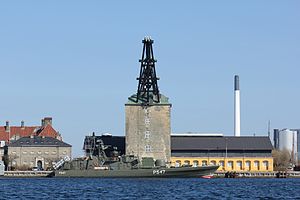
Marinestation København / Bygninger og anlæg m.m. på Holmen / Bygninger og anlæg på Nyholm / Mastekranen
Museumsskibet P547 Sehested under Mastekranen
Torpedo-missilbåden Sehested under Mastekranen på Marinestation København
Marinestation København eller Marinestation Holmen er et sømilitært etablissement på Nyholm i København.